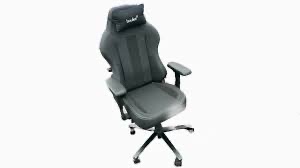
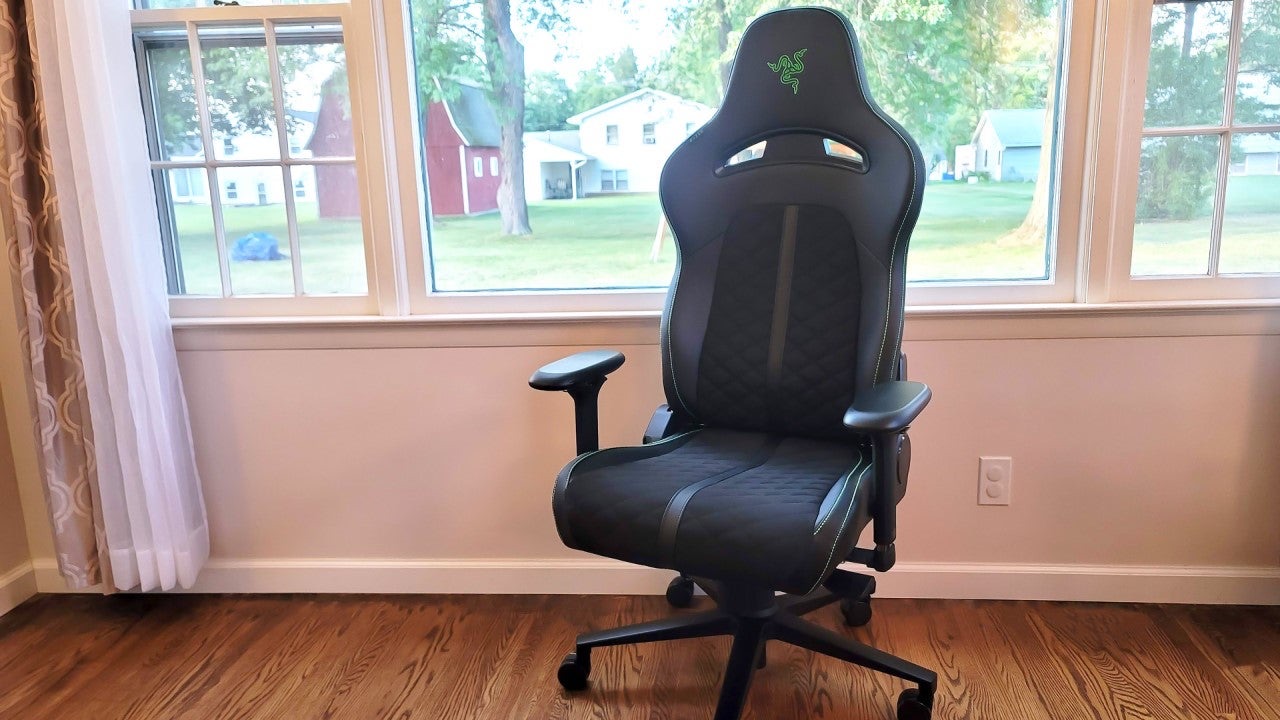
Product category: items_chair
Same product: no